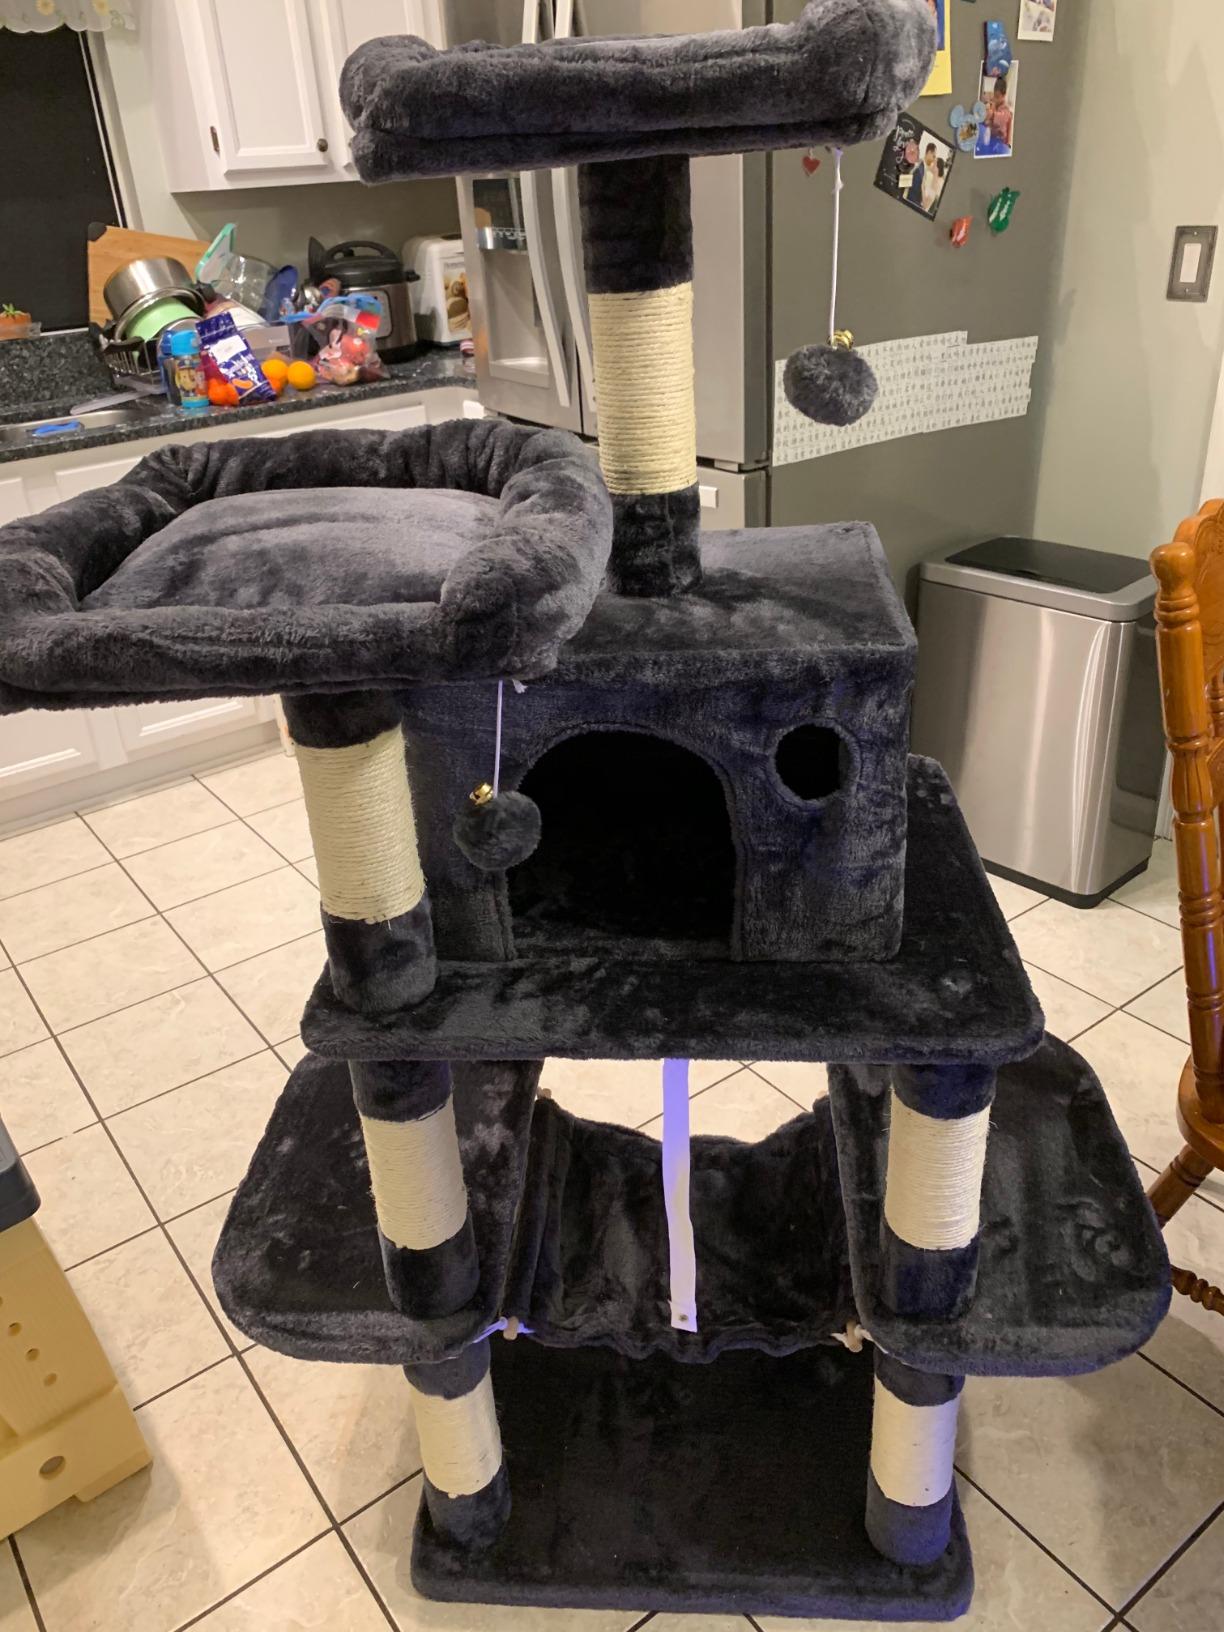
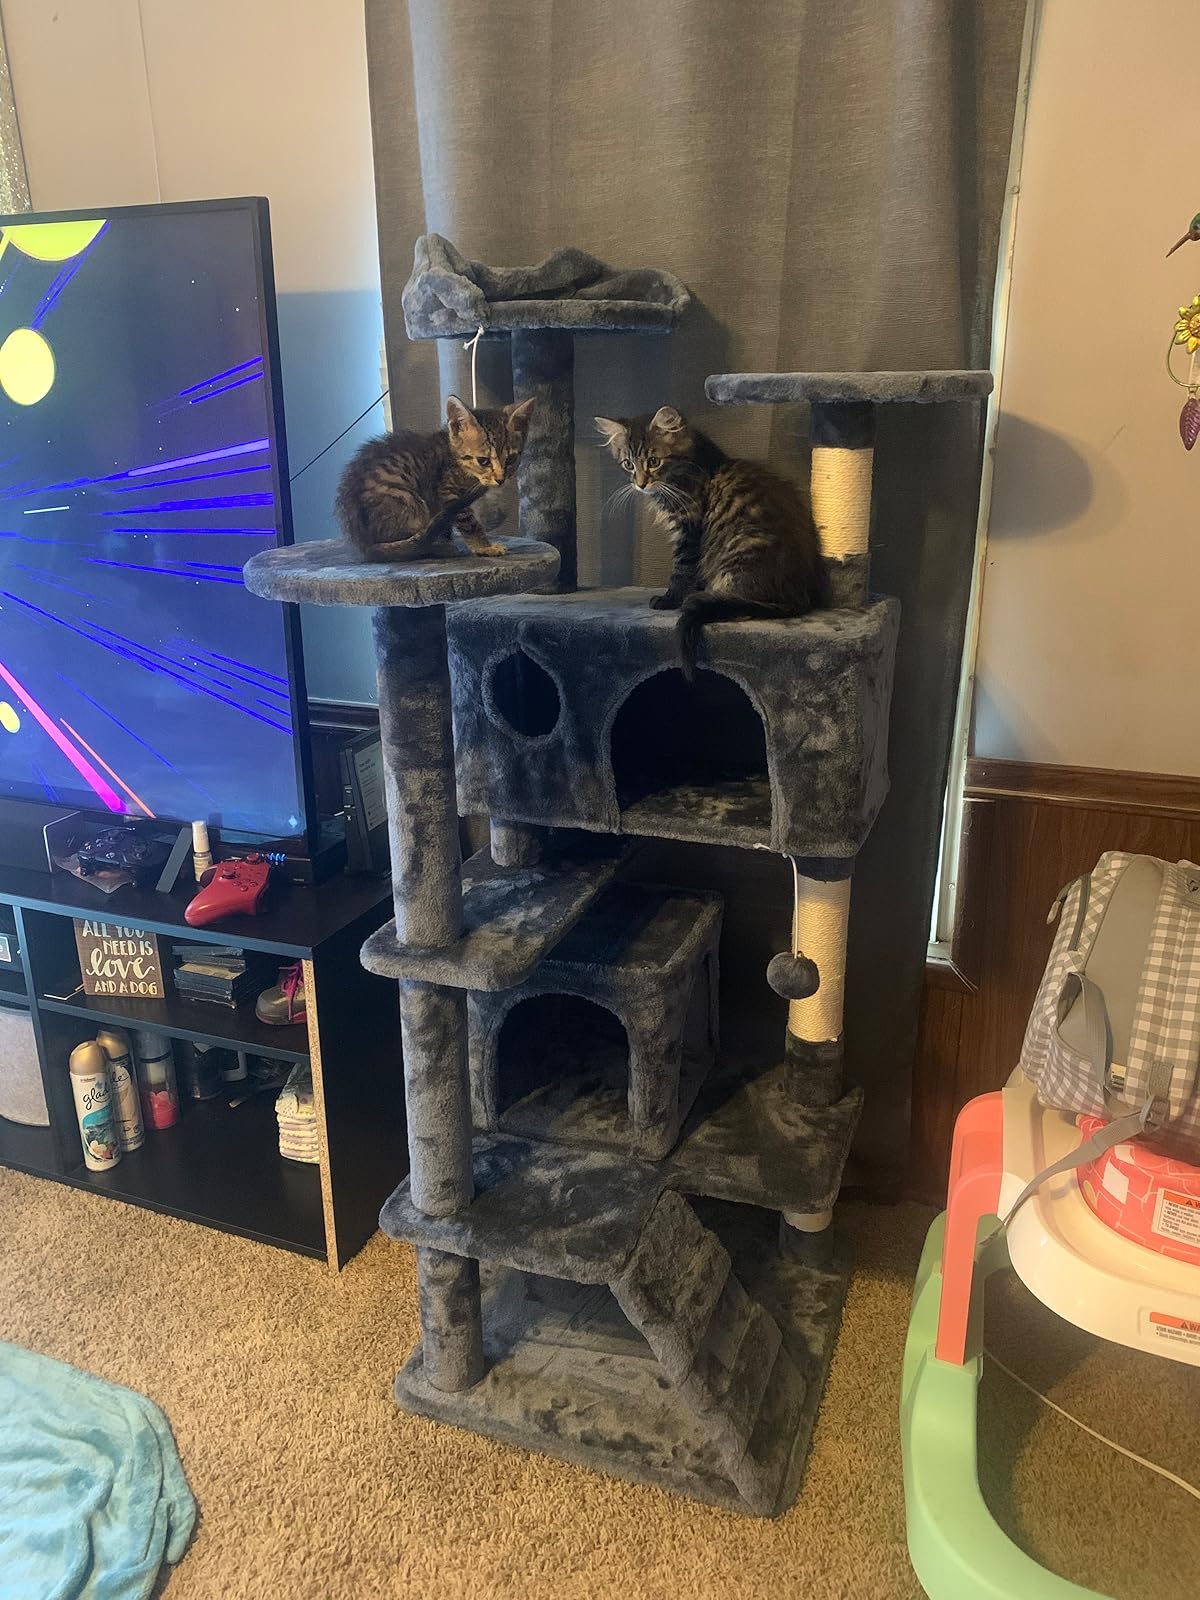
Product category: items_cat tree
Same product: no